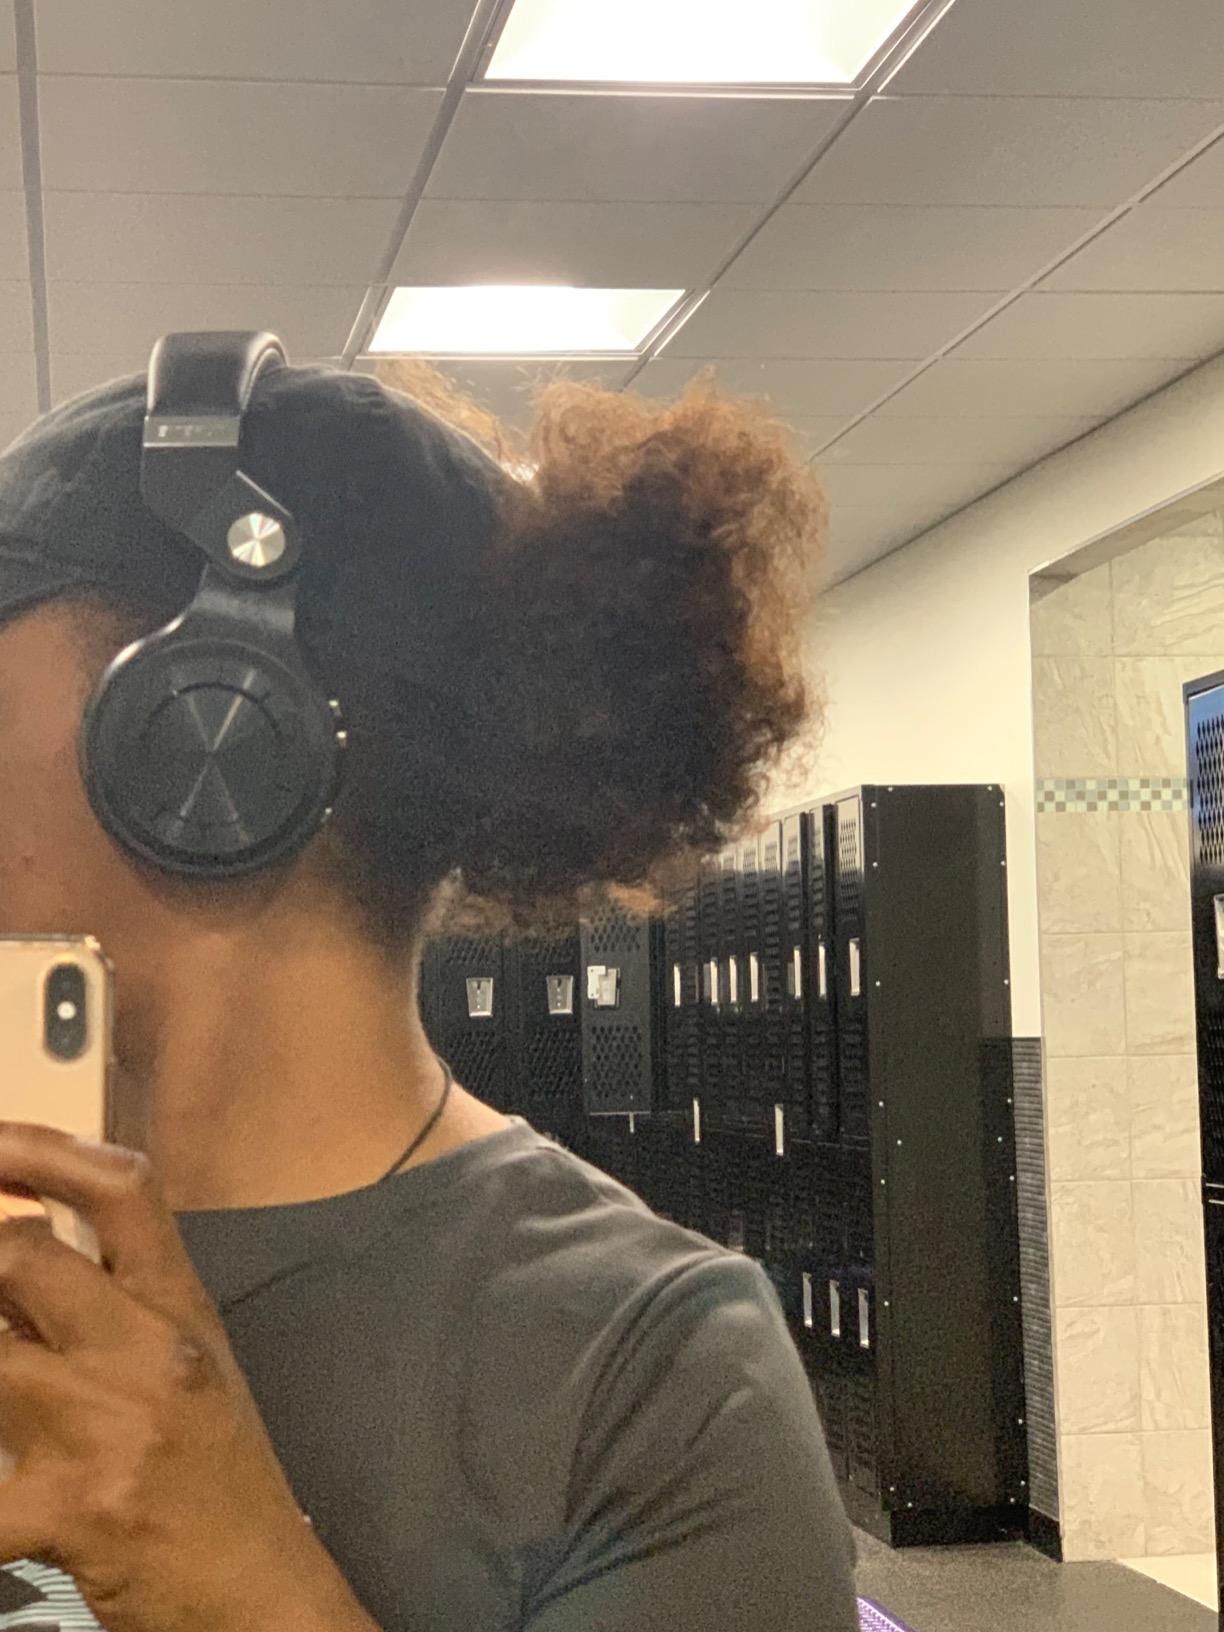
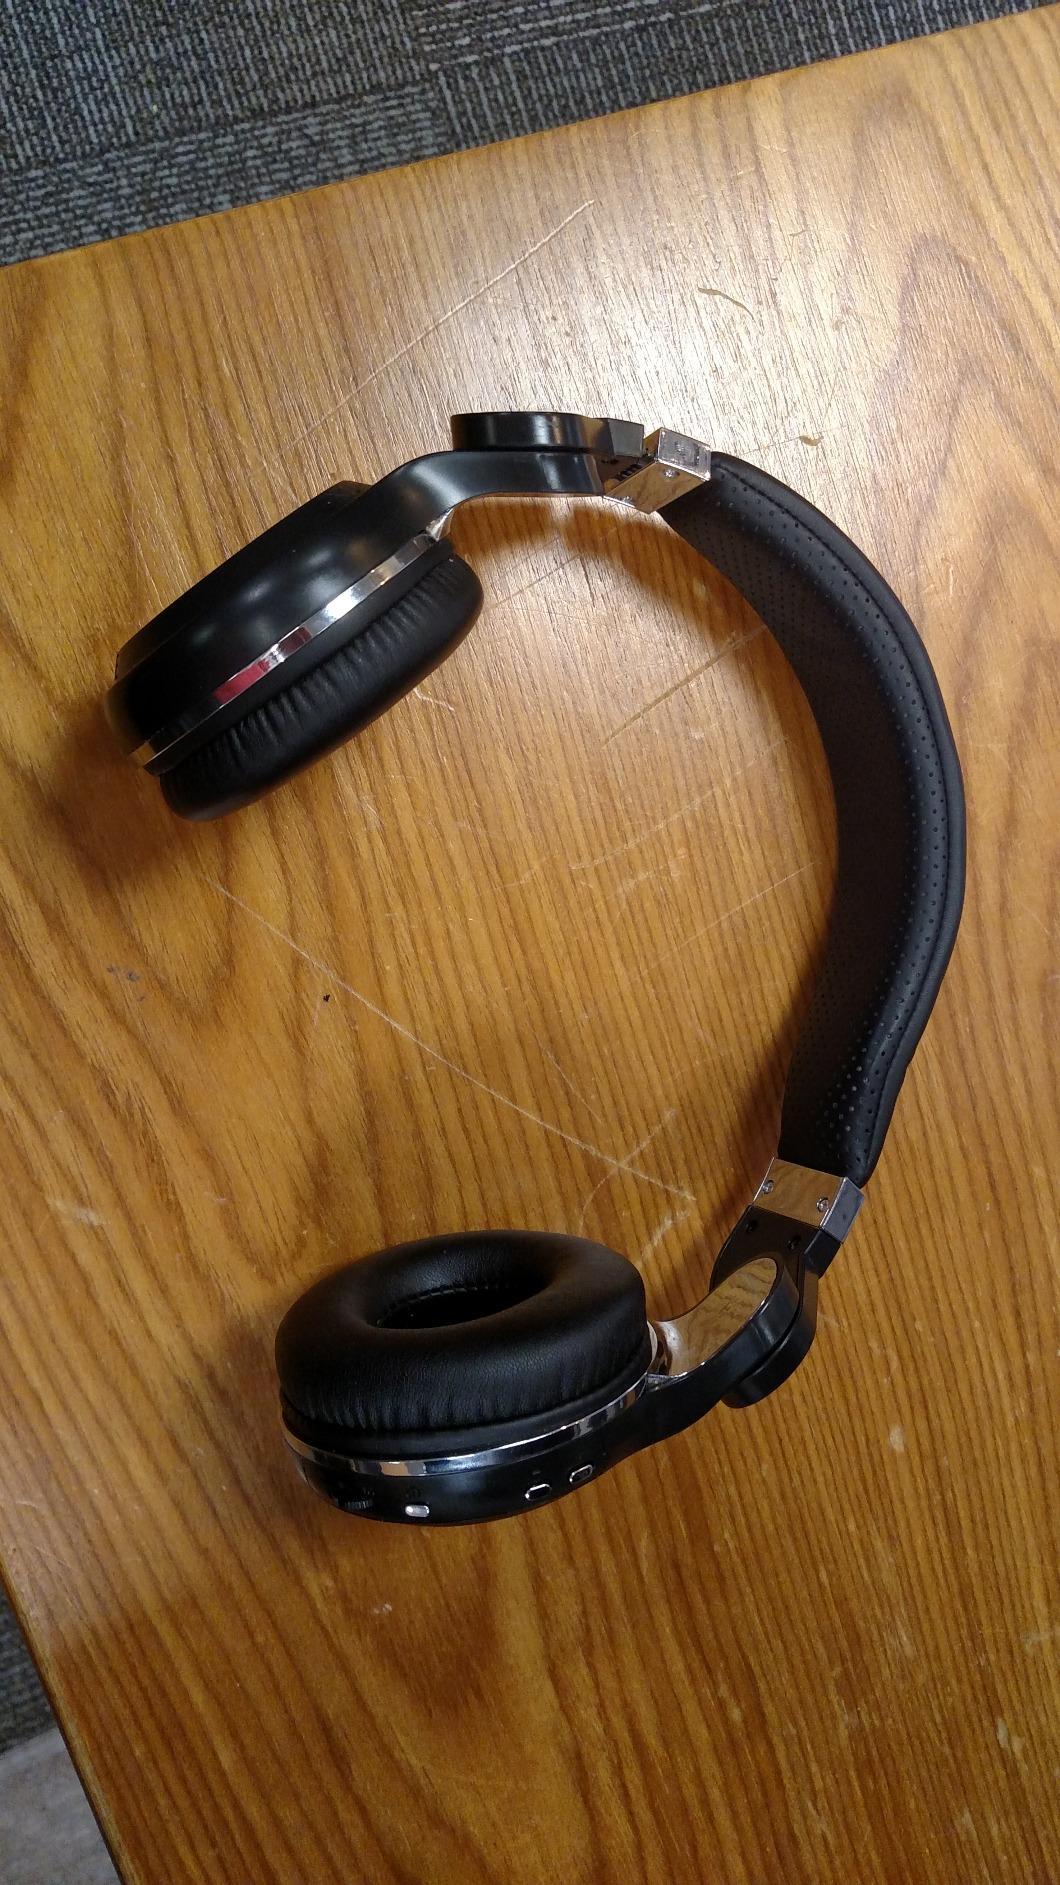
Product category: headphones
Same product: yes